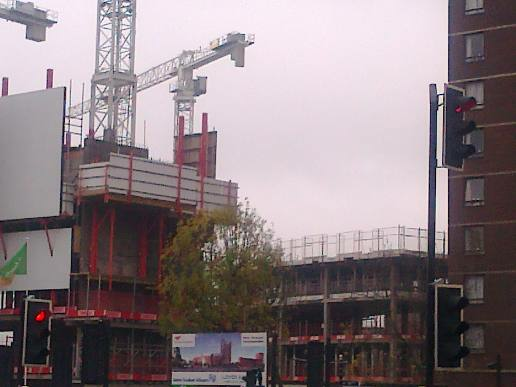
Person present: No